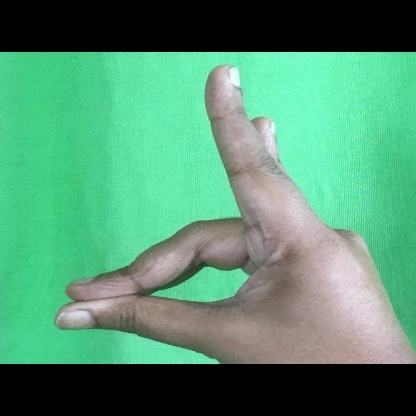
Mudra: Simhamukham